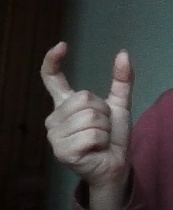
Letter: nun